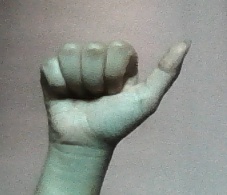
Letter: dhad